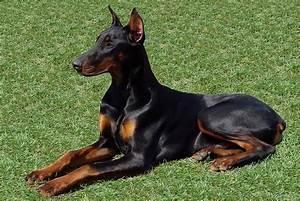
dog